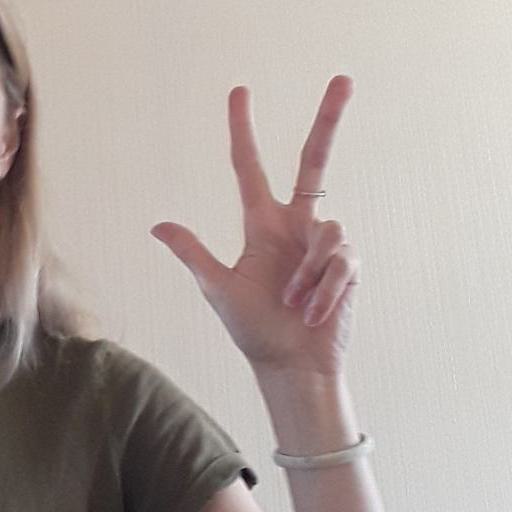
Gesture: three2